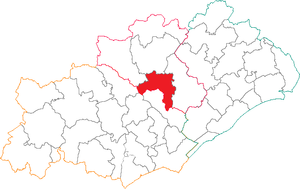
Situation du canton dans le département de l'Hérault.
Le canton de Clermont l'Hérault est situé dans l'Hérault, dans l'arrondissement de Lodève et de celui de Béziers.